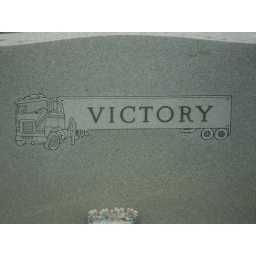
He finally made it to that highway in the sky